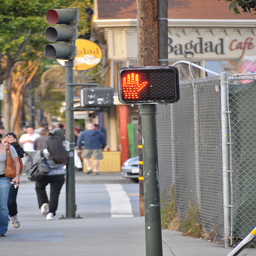
a red traffic light  and some people walking on a street
The sign shows a hand which indicates stop or don't walk.
A city street scene of pedestrians and a don't walk hand signal.
A crosswalk signal on a city street displays a red hand.
Don't walk traffic signal with people still walking.